Zeno's paradoxes

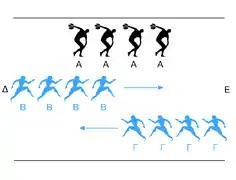
The moving rows

An expanded account of Zeno's arguments, as presented by Aristotle, is given in Simplicius's commentary "On Aristotle's Physics".